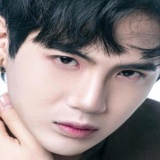
ca sĩ Min